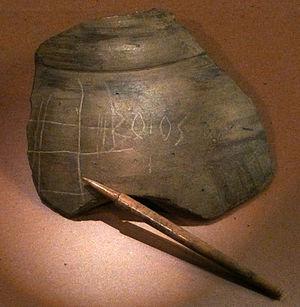
Le Musée celto-romain de Manching est un musée d’archéologie se trouvant dans le bourg allemand éponyme, au sein du district de la Haute-Bavière. Fondé en 2006, en tant que branche de la Collection archéologique de l’état de Bavière siégeant à Munich, il regroupe de façon permanente les découvertes archéologiques celtes issues des conséquentes fouilles du site de l’oppidum de Manching, ainsi que des vestiges romains témoignant de l’occupation romaine du sud de la Bavière, celle-ci comprenant notamment les fortifications militaires impériales de l’Oberstimm. Le musée organise également de nombreuses et régulières expositions temporaires portant sur des thématiques archéologiques variées et dont les horizons s'insèrent au-delà de l'archéologie locale et régionale.